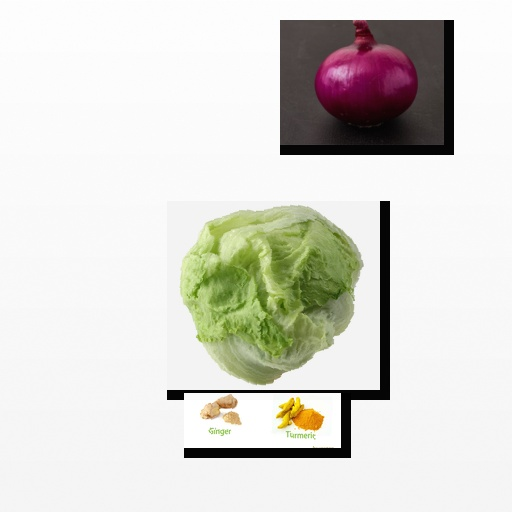
Food items: onion, ginger, lettuce